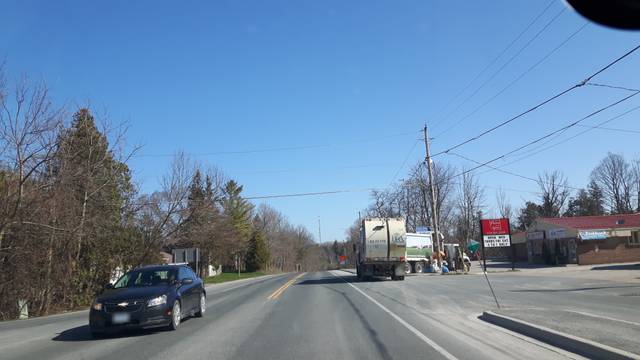
Region: Canada
Coordinates: 43.563, -81.697